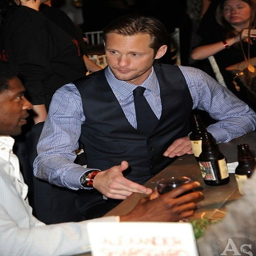
him in this suit = automatic pin